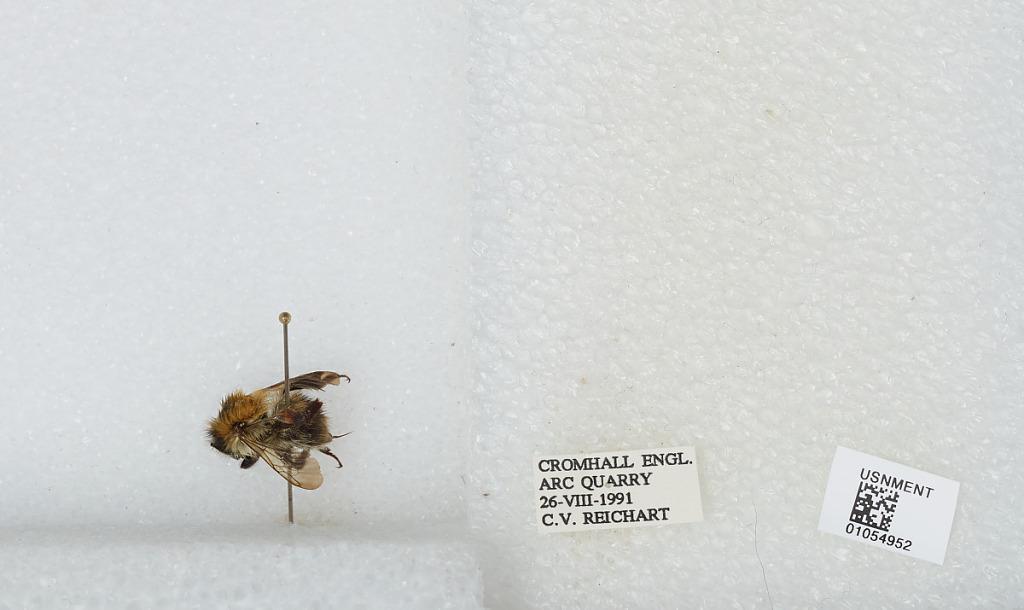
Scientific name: Bombus sp.
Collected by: C. Reichart
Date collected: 1991-8-26
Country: United Kingdom
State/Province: England
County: South Gloucestershire
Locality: Cromhall, Arc Quarry
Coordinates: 51.6227, -2.42878